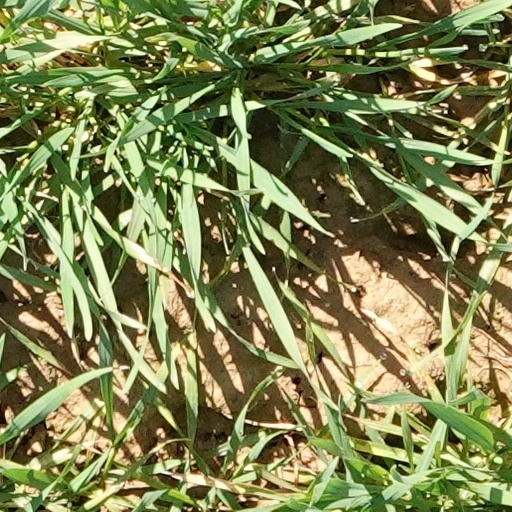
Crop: wheat